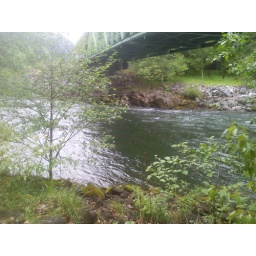
Must make finish eddy river left below carter bridge